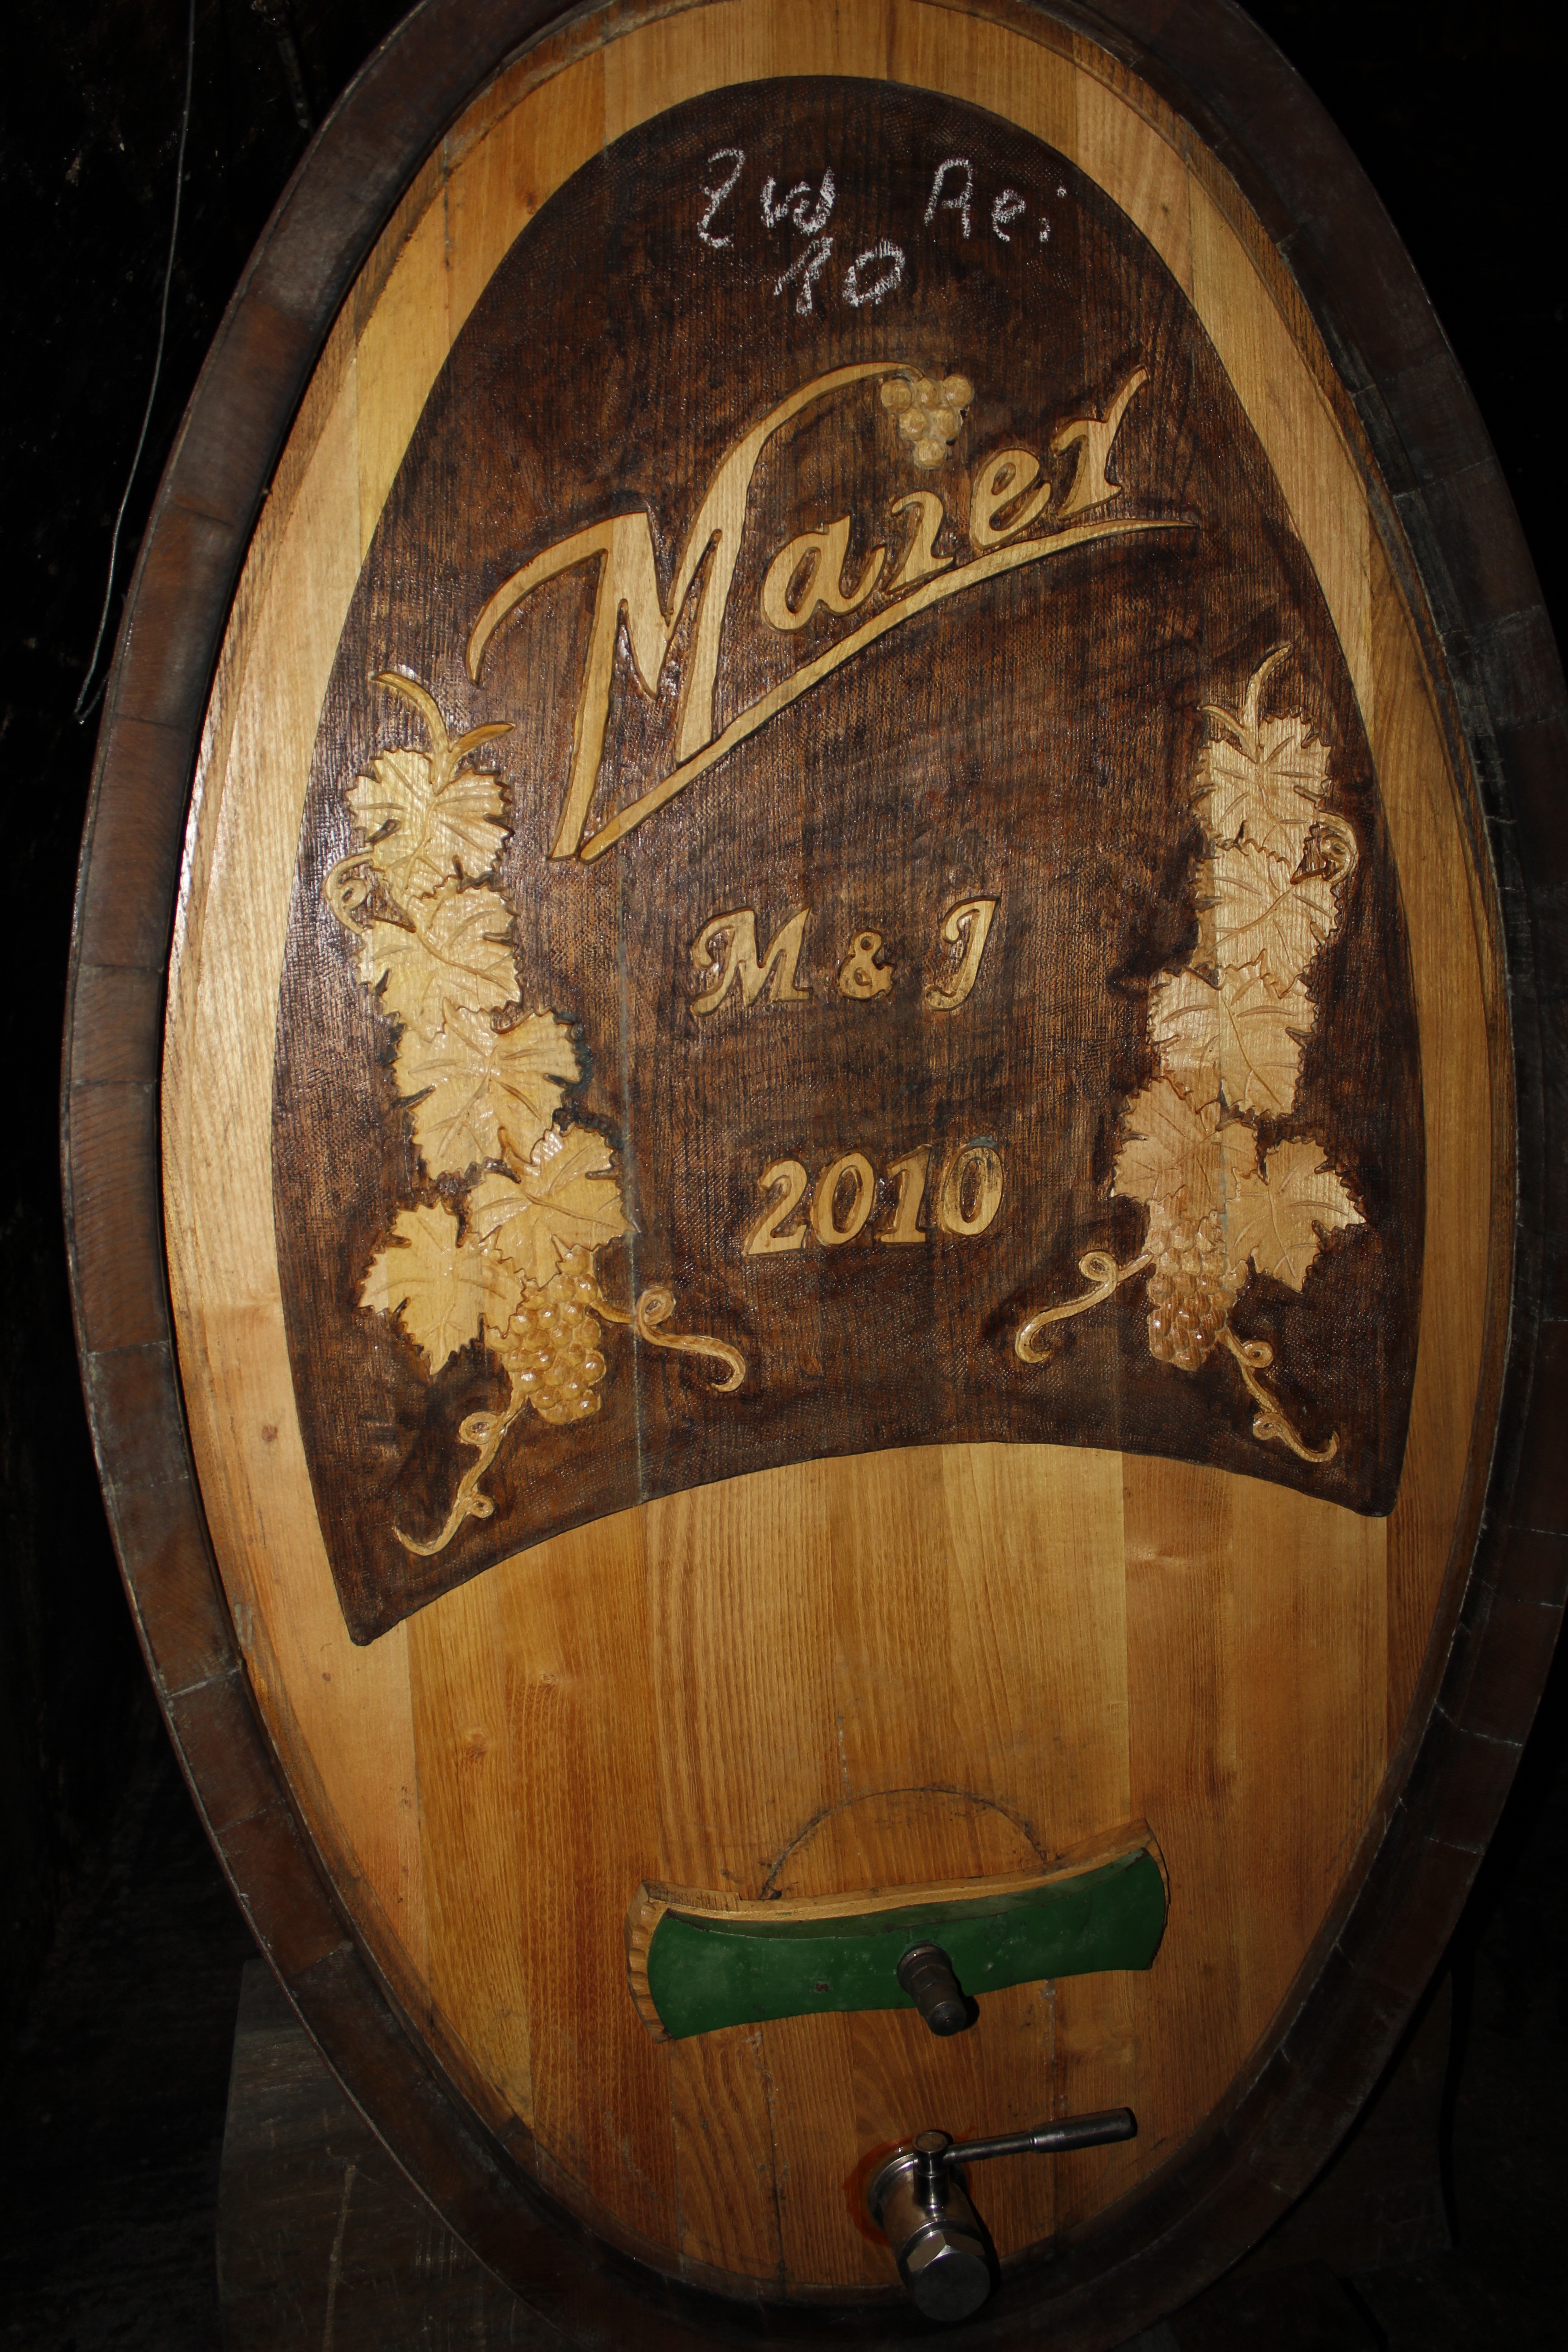
wood, guitar, drum, preparation, barrel, musical instrument, art, carving, shape, cellar, wine barrel, man made object, ancient history, string instrument, plucked string instruments, storage firm